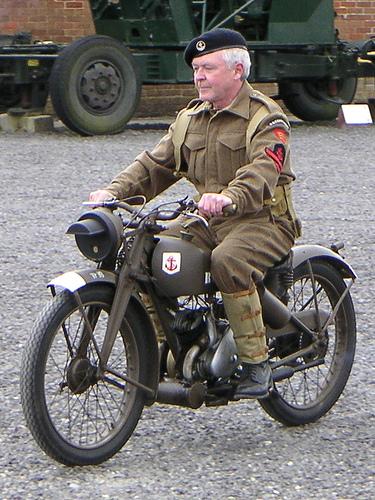
The elderly man is riding an old motorcycle.